Minye Kyawswa I of Ava

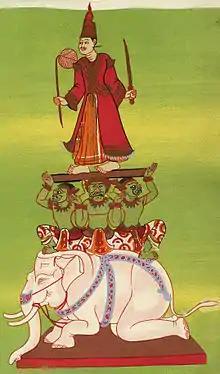
A representation of the Mahagiri "nat", to which Thado's soldiers sacrificed horses and cattle to honor their lord's accession to the Ava throne in 1426

Throughout his father's 13-year reign, Minye Kyawswa would prove a loyal deputy albeit with policy differences. The royal chronicles portray the crown prince as far more distrustful of the vassal rulers, and more eager to use force against the rebel states. But he failed to significantly alter the policies of Thado, who never made a sustained effort to establish his authority outside the core zone. The first such episode took place just a few months into Thado's reign when Minye Kyawswa urged Thado to arrest the governors of Toungoo (Taungoo) and Taungdwin, who purportedly had come to Ava to pledge their allegiance. The son argued that the governors—Thinkhaya III of Toungoo and Thihapate III of Taungdwin—had probably come to assess Ava's military strength but the father disagreed. The son's suspicion soon proved correct: the two governors revolted right after they got back to their respective regions.